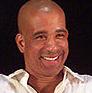
Age: 34